Paintings in the Contarelli Chapel

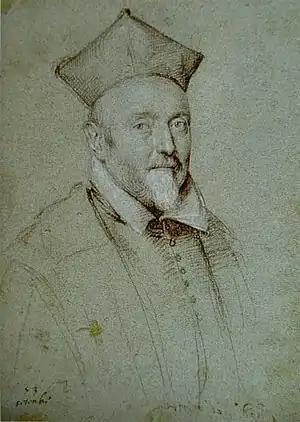
Cardinal Del Monte, Caravaggio's patron and protector, enabled him to win the contract for the Contarelli Chapel. Chalk portrait of 1616 by Ottavio Leoni in the Ringling Museum, Sarasota, Florida.

After receiving his initial training in Milan, Caravaggio arrived in Rome in the early 1590s, perhaps in the summer of 1592, aged around twenty. He passed through several studios, working on a variety of small-scale productions, including flowers and fruit. In the late 1590s, Cardinal del Monte discovered his paintings and took him under his protection; he even installed him under his roof in the Palazzo Madama, his official residence since 1589, as representative of the Grand Duke of Tuscany, Ferdinand I de' Medici. The palazzo (today the seat of the Italian Senate) is located right next to San Luigi dei Francesi. It is likely, however, that Caravaggio's home was in the Palazzo Firenze, which del Monte used in addition to the Palazzo Madama; this building has underground rooms with skylights that let in daylight, which would be just what Caravaggio needed for the series of paintings in the Contarelli Chapel.